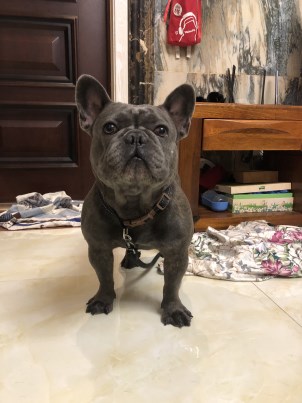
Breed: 1121-n000002-French_bulldog